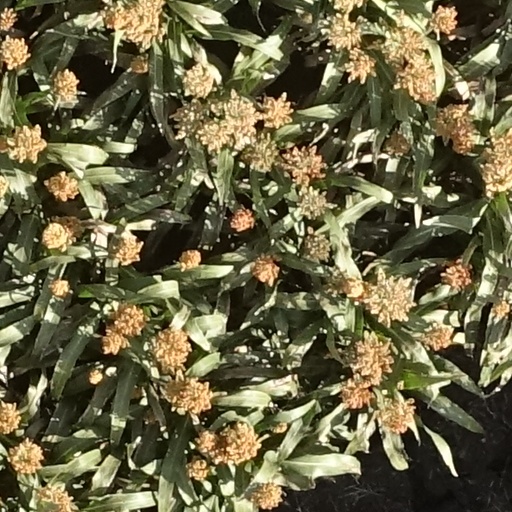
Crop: sorghum